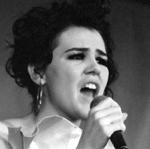
Age: 17